Torfschiffswerft Schlussdorf

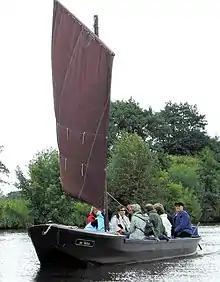
Pitch-black turf barge with puce sail on the Hamme, 2008.

Over three generations the Grotheers launched more than 600 boats within the 104 years of boat building in Schlussdorf. Without constructional drawings they built their barges, each taking about six weeks of actual boat building. Besides turf barges, mostly for freight (such as fuel turf, or hay to be brought from the remote meadows to the barns at the farmsteads, or construction materials) the Grotheers also built locally typical passenger boats, the so-called "Entenjäger" (i.e. duck hunter).